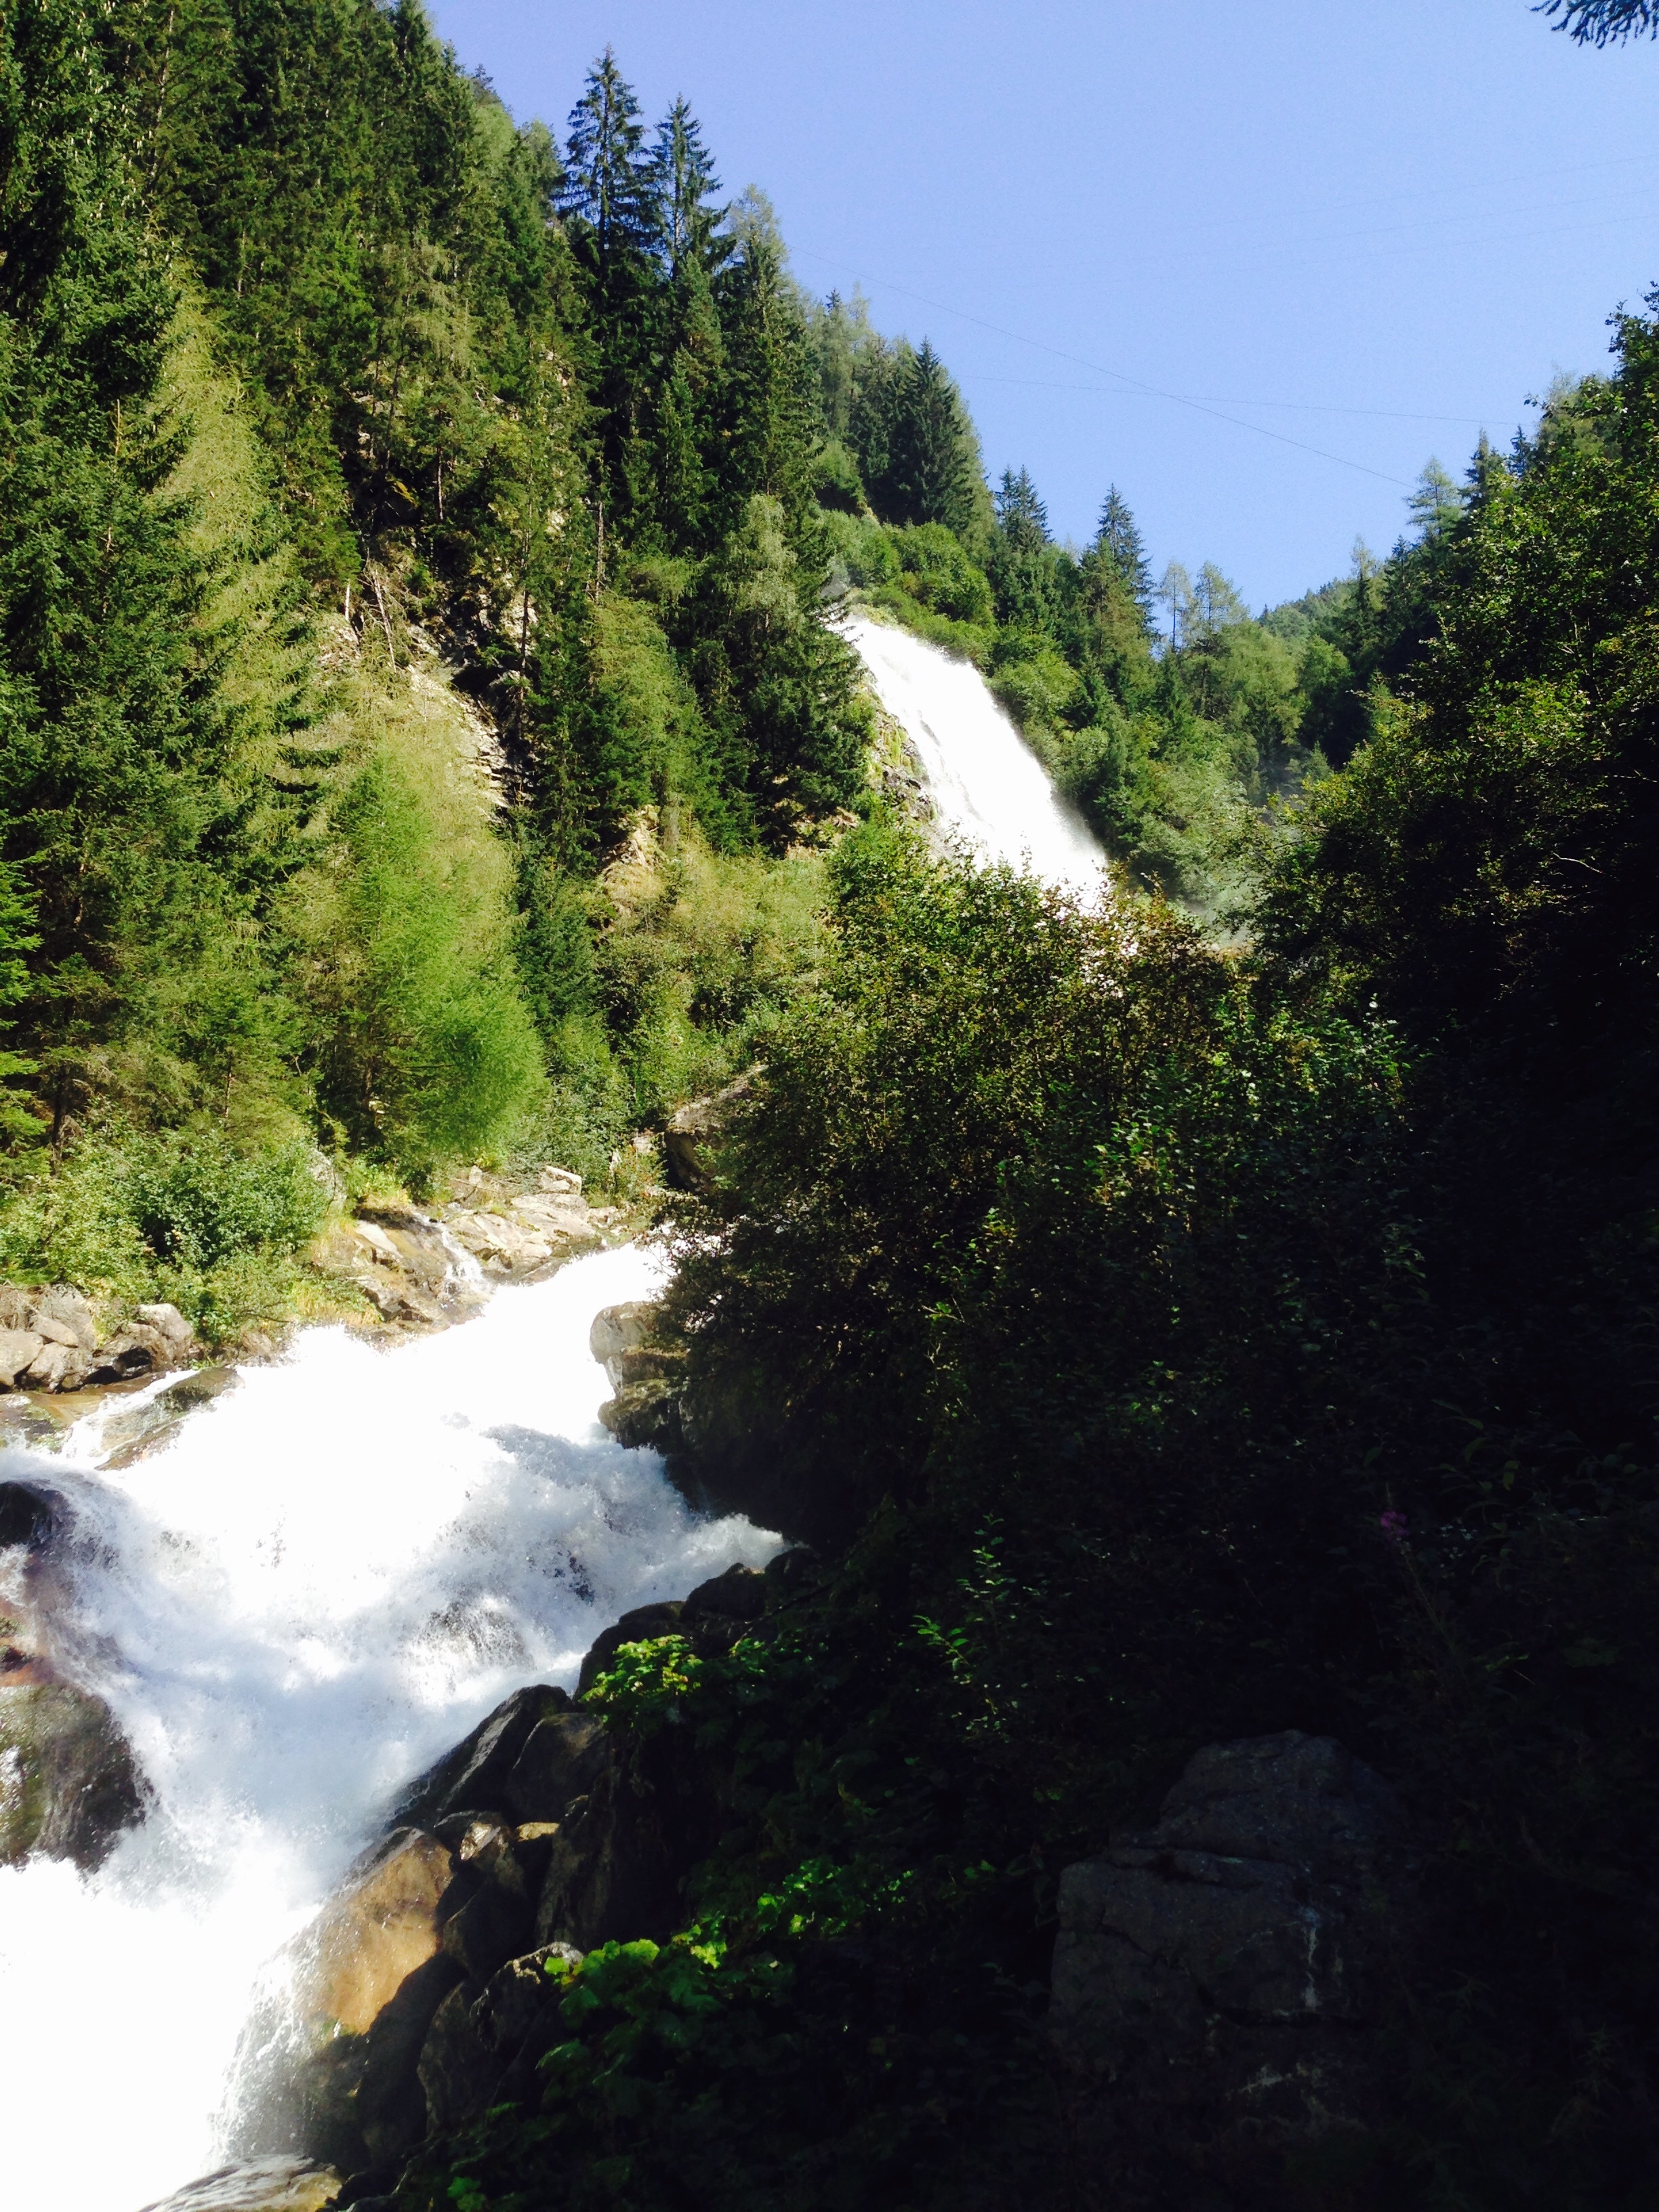
nature, forest, waterfall, wilderness, mountain, desert, river, valley, summer, wild, stream, green, jungle, rapid, body of water, tztal, trees, rainforest, ravine, water feature, tyrol, landform